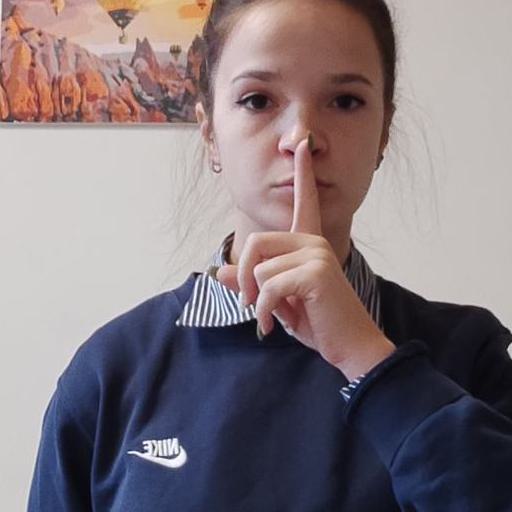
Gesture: mute